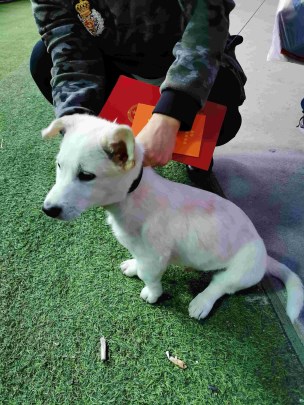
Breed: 3336-n000121-chinese_rural_dog